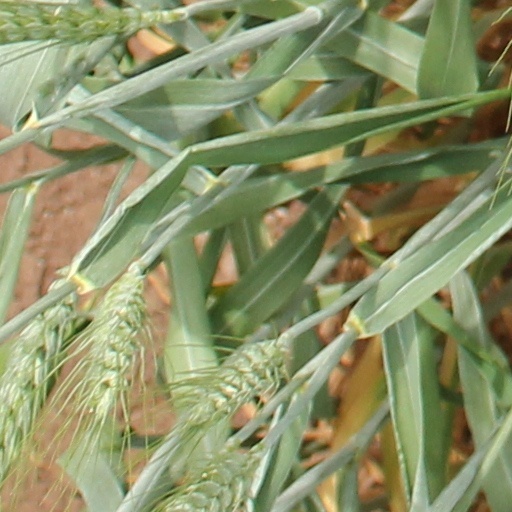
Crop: wheat